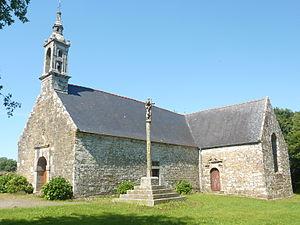
Le Cloître-Pleyben
Le Cloître-Pleyben [lə klwatʁ plɛbɛ̃] est une commune du département du Finistère, dans la région Bretagne, en France.